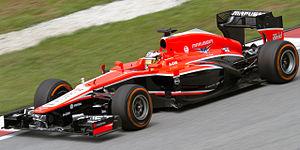
Jules Bianchi durant la deuxième séance d'essais libres du Grand Prix de Malaisie 2013.
Manor Marussia F1 Team est une écurie de Formule 1 britannique qui succède à l'écurie russe Marussia F1 Team qui succédait elle-même à l'écurie britannique Virgin Racing, née sous le nom Manor Motorsport.
La Marussia MR02 est la monoplace de Formule 1 engagée par l'écurie russe Marussia F1 Team dans le championnat du monde de Formule 1 2013. Elle est pilotée par le Français Jules Bianchi et le Britannique Max Chilton, qui effectuent tous les deux leurs débuts dans la discipline. Initialement, le Brésilien Luiz Razia était titulaire aux côtés de Chilton, mais des problèmes financiers ont obligé Marussia à le remplacer. Conçue par l'ingénieur britannique Pat Symonds, la MR02 se révèle radicalement différente de la Marussia MR01 de la saison précédente.
Le Grand Prix automobile de Malaisie 2013, disputé le 24 mars 2013 sur le circuit international de Sepang à Sepang, est la 880ᵉ épreuve du championnat du monde de Formule 1 courue depuis 1950 et la seconde manche du championnat 2013.
Jules Bianchi, né le 3 août 1989 à Nice et mort le 17 juillet 2015 dans la même ville, est un pilote automobile français. Issu d'une célèbre famille du sport automobile, il est le petit-fils de Mauro Bianchi et le petit-neveu de Lucien Bianchi. Il participe à 34 Grands Prix de Formule 1 entre 2013 et 2014.
Manor Motorsport Limited est une écurie de sport automobile britannique, fondée en 1990 par son président John Booth. Elle participe au championnat du monde de Formule 1 de 2010 à 2015 sous les noms de Virgin Racing, Marussia F1 Team puis Manor Marussia F1 Team. Elle évolue depuis 2016 en endurance dans le championnat du monde en LMP2, sous le nom Manor Endurance Racing Limited.